Convolosaurus

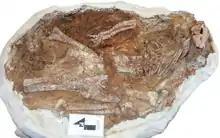
Articulated specimen SMU 70456

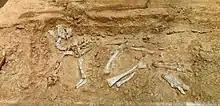
Reconstruction of "Convolosaurus" skeleton as found, Perot Museum of Nature and Science.

The holotype, SMU 72834, was found in a layer of the Twin Mountains Formation dating from the Aptian. It consists of a partial skeleton with skull. It preserved the cranium with the lower jaws, the vertebral column up to the twenty-third tail vertebra, the shoulder girdle, the left arm, the right humerus, the pelvis, both thighbones, both shinbones and the left calfbone. It represents a subadult individual.